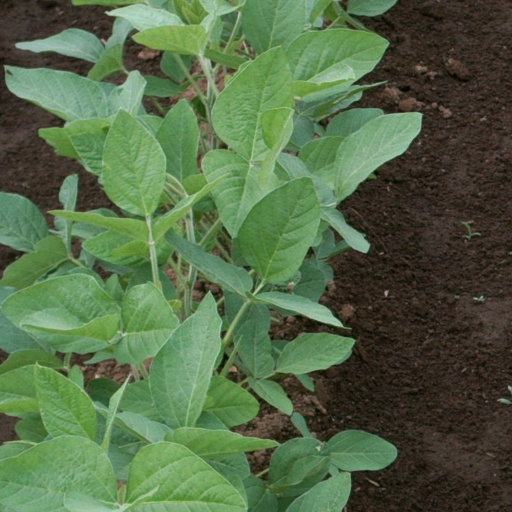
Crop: soybean